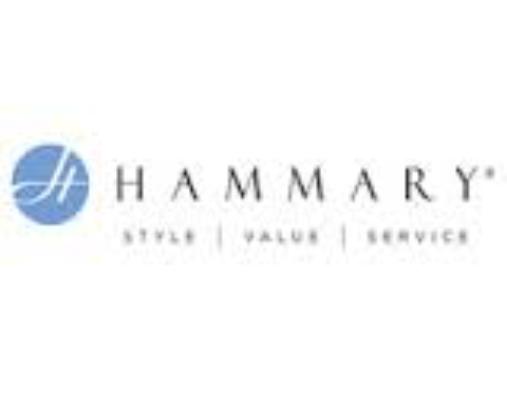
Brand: Hammary
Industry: Clothes